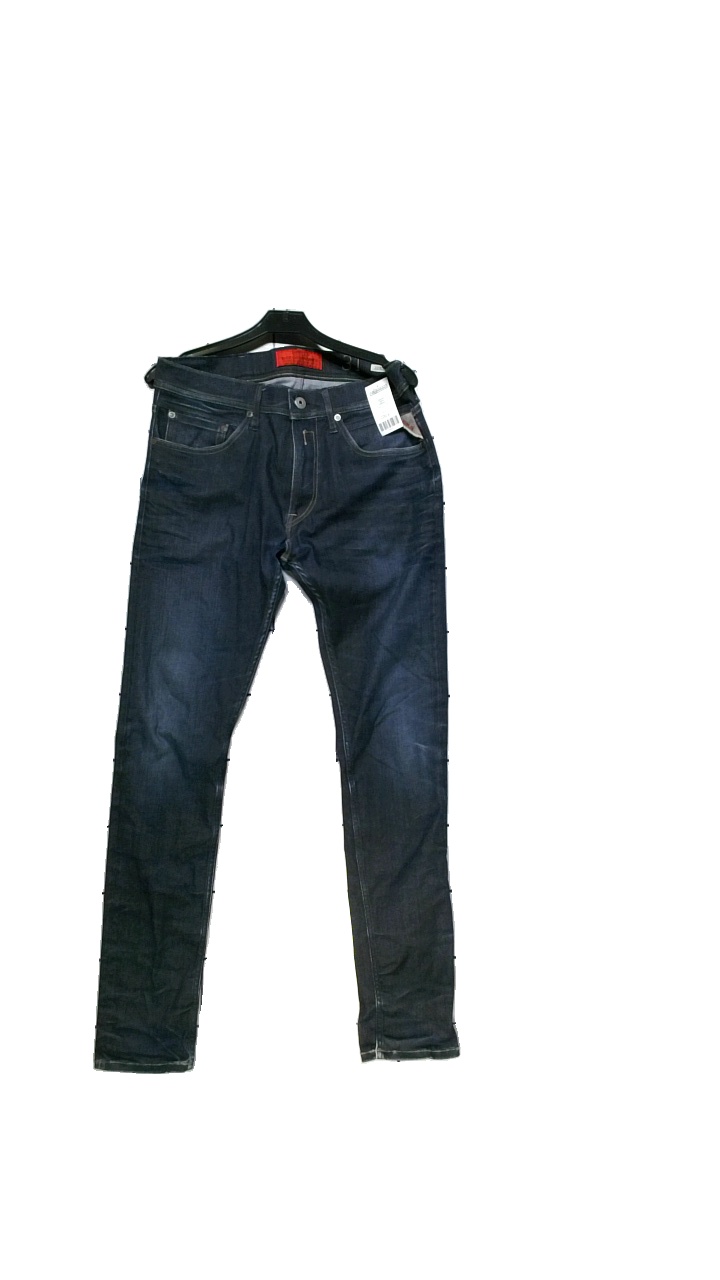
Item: Jeans (Men)
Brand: Replay
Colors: Blue
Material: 87% cotton, 9% polyester, 4% elastane
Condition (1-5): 5
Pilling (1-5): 5
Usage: Reuse
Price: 150-250